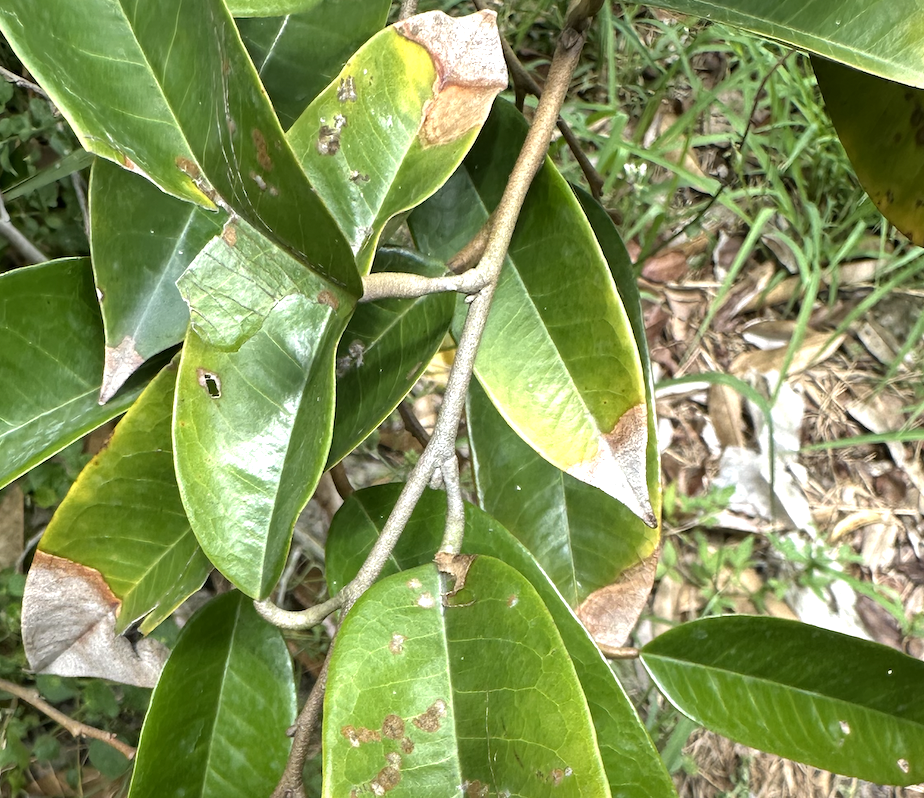
Label: anthracnose_disease